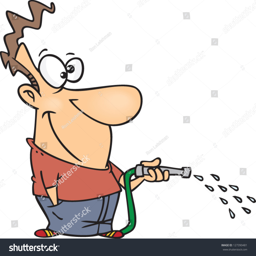
a vector illustration of cartoon man watering with a garden hose